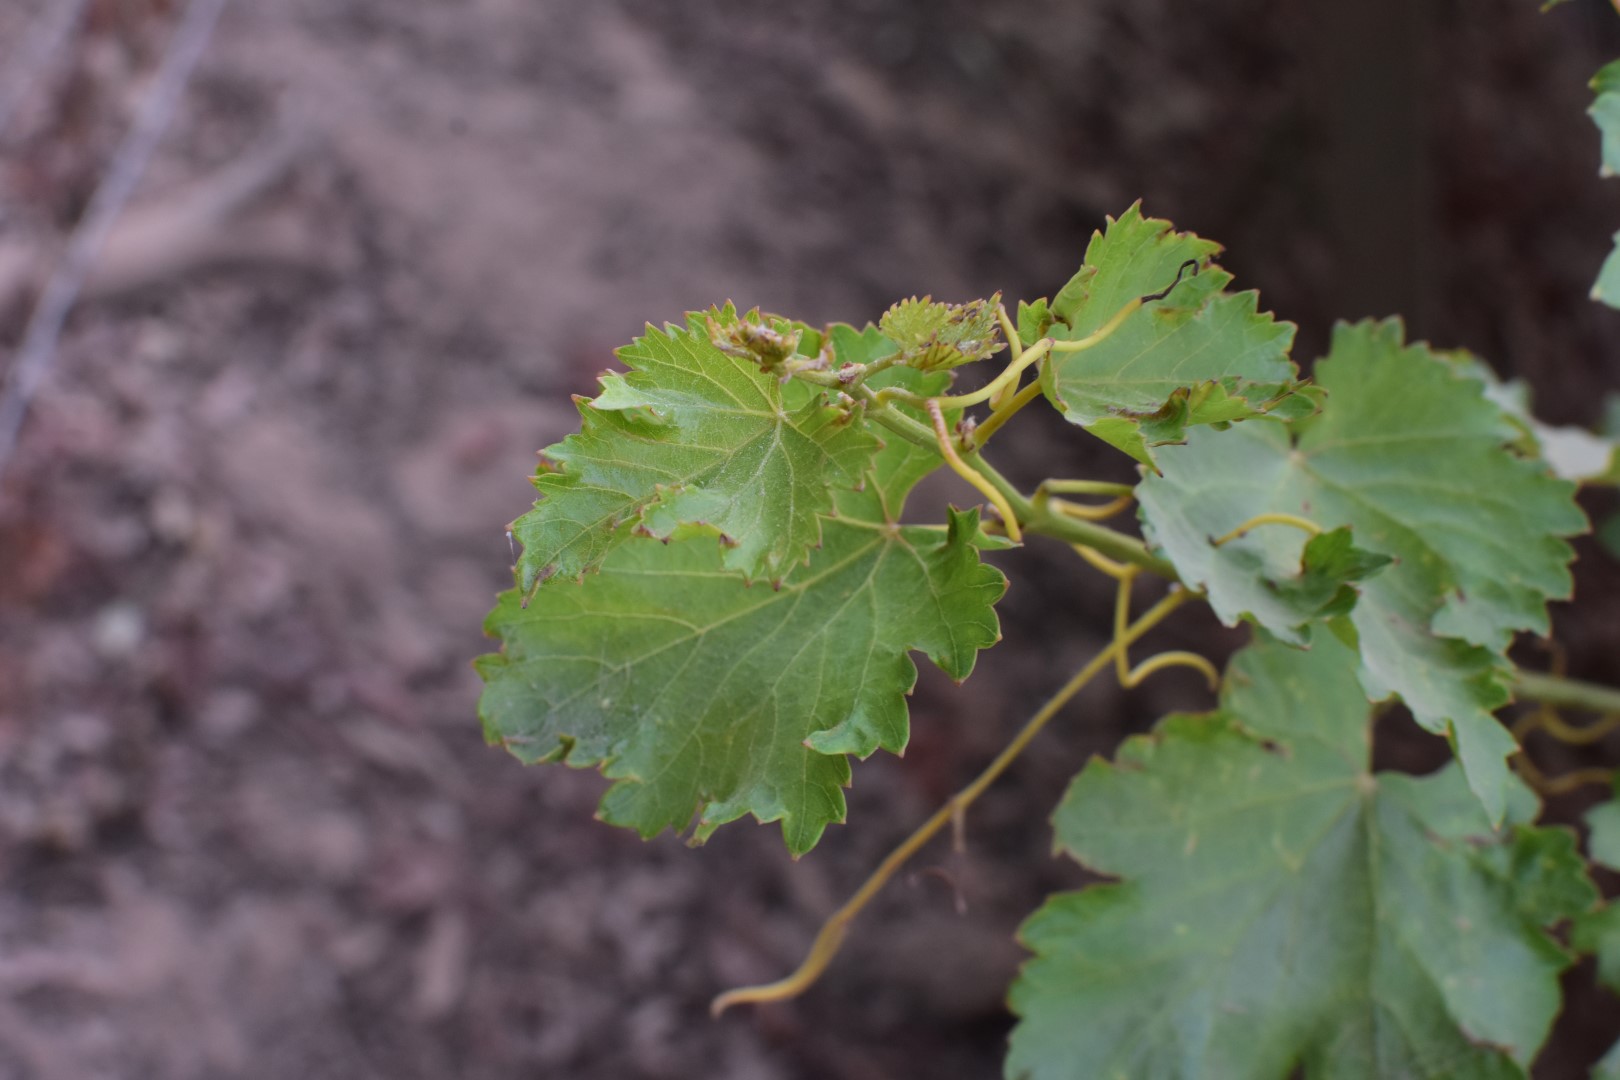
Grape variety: Kamali